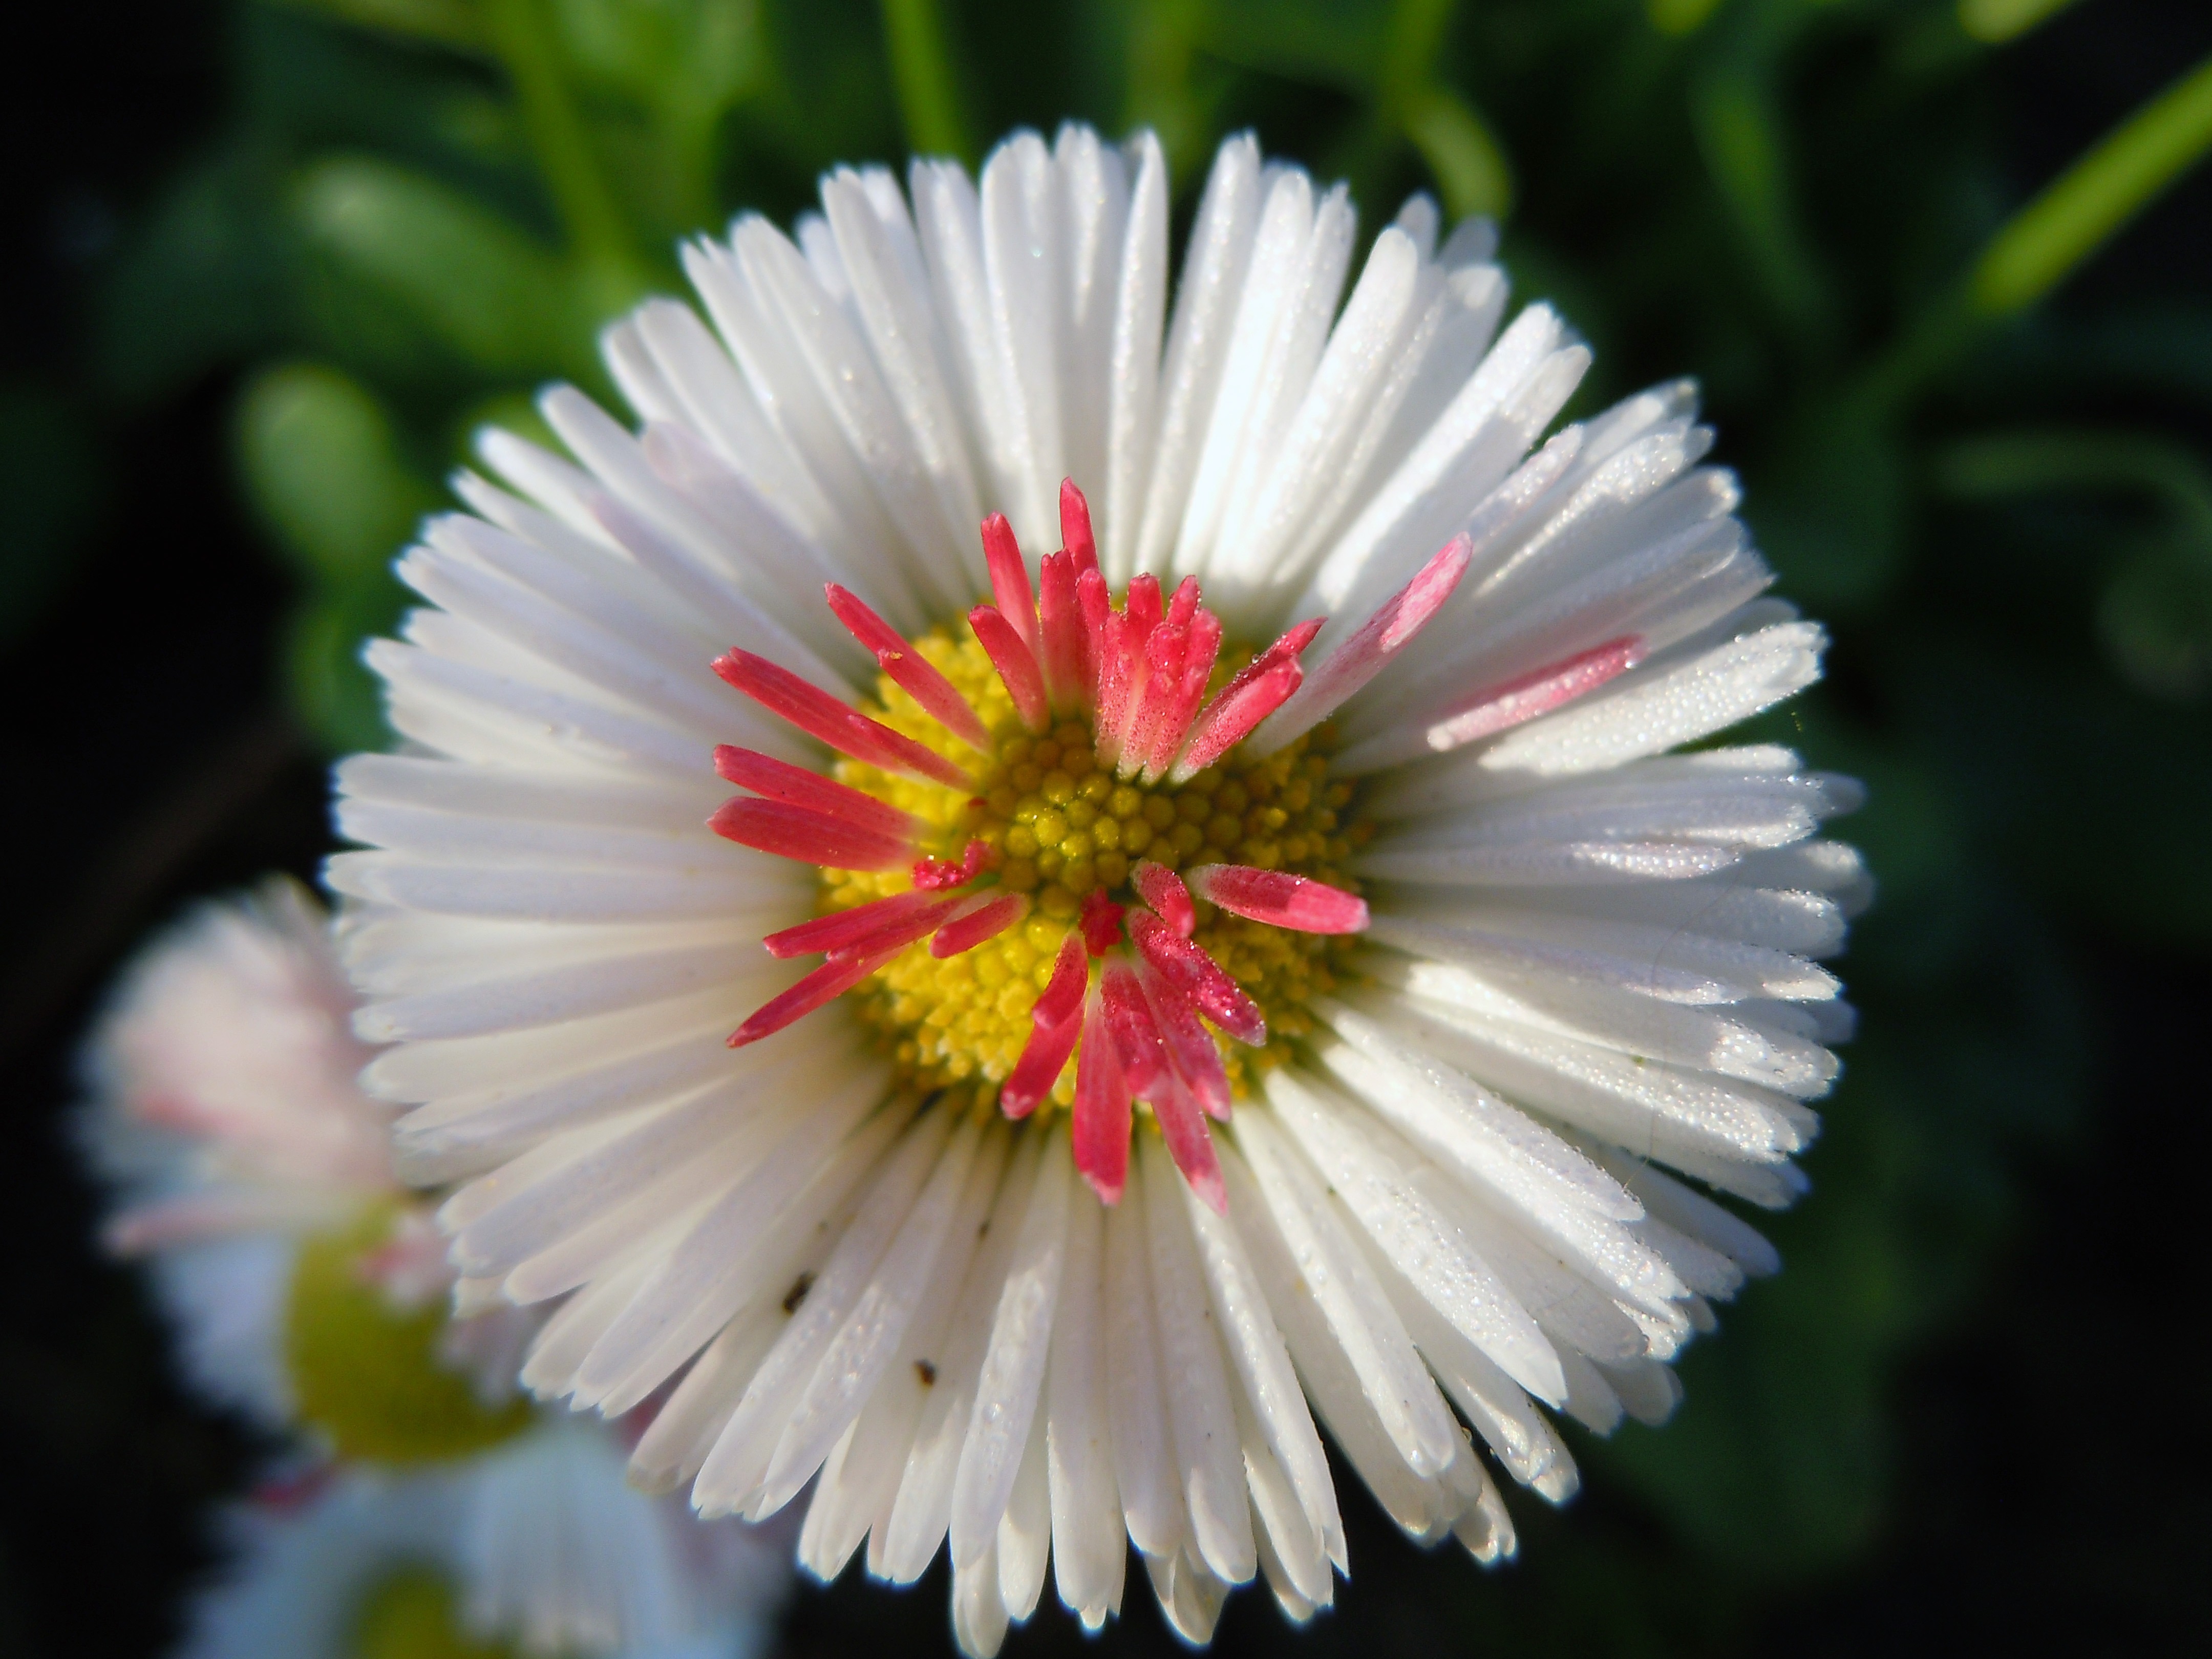
nature, blossom, plant, photography, flower, petal, bloom, daisy, botany, flora, wildflower, close up, aster, daisies, gerbera, macro photography, flowering plant, daisy family, oxeye daisy, bellis philosophy, annual plant, plant stem, land plant, marguerite daisy, chrysanths, dorotheanthus bellidiformis, bellie